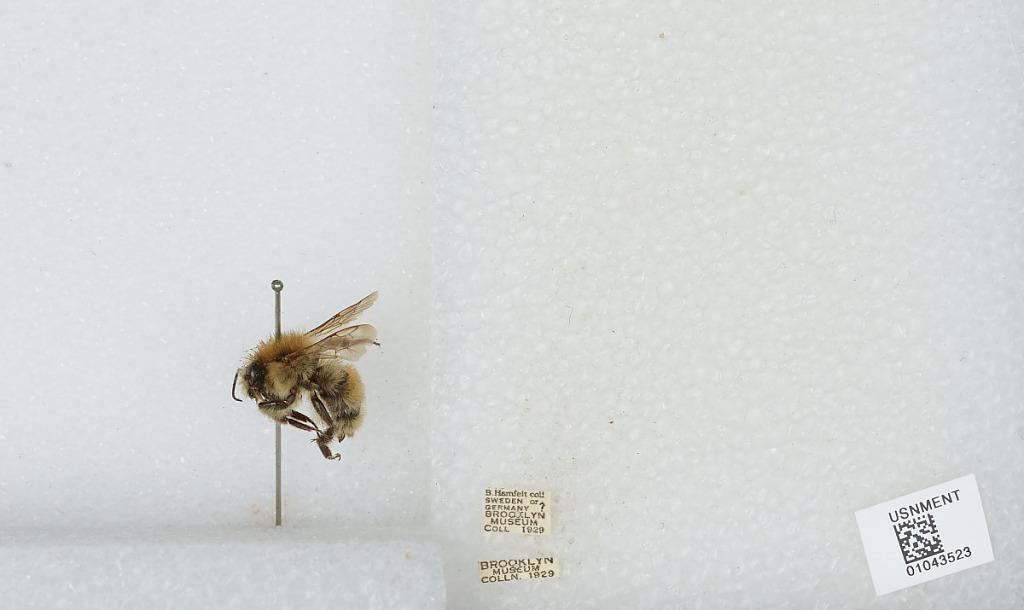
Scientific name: Bombus sp.
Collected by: B. Hamfelt
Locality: Sweden or Germany